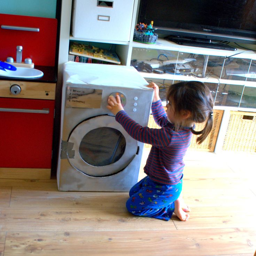
use a cardboard box to add a laundromat to the area .